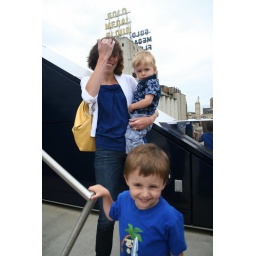
The crew- on top of the bridge with the Gold Medal Flour sign in the background.